Battle of Argvani

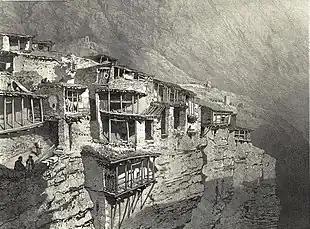
Village in the mountains of Dagestan by "G. G. Gagarin", (1847)

At dawn, on a signal, all three columns with drumming moved to storm. In the right column of Colonel Labyntsev, two battalions (the 2nd Kabardian and the 2nd Kurinsky) rushed to the beam at a quick pace, descended into it and began to climb the steep ascent on all fours to the village itself, under deadly rifle fire from all the houses. At the same time, the 1st Kurinsky battalion with difficulty made its way down the left side of the stream and rushed to the front blockages, from which the enemy hit the assault columns from the flank. These blockages were defended by the most desperate murids, who decided to lay their lives here. The rapid movement of the columns showed the mountaineers that they could not be held back by the strongest fire, then the murids themselves rushed to the meeting of the columns with sabers and daggers in their hands and died under the blows of the bayonets of the forward teams. Some remained in hutches until their last breath, refusing all salvation, selling their lives dearly. Despite the desperate defense, Labyntsev’s column broke into the village and occupied the front ranks of the hut, meanwhile, Colonel Pullo’s column invaded from the other side. After that, a stubborn, hand-to-hand fight began in the village itself, in the streets and houses.